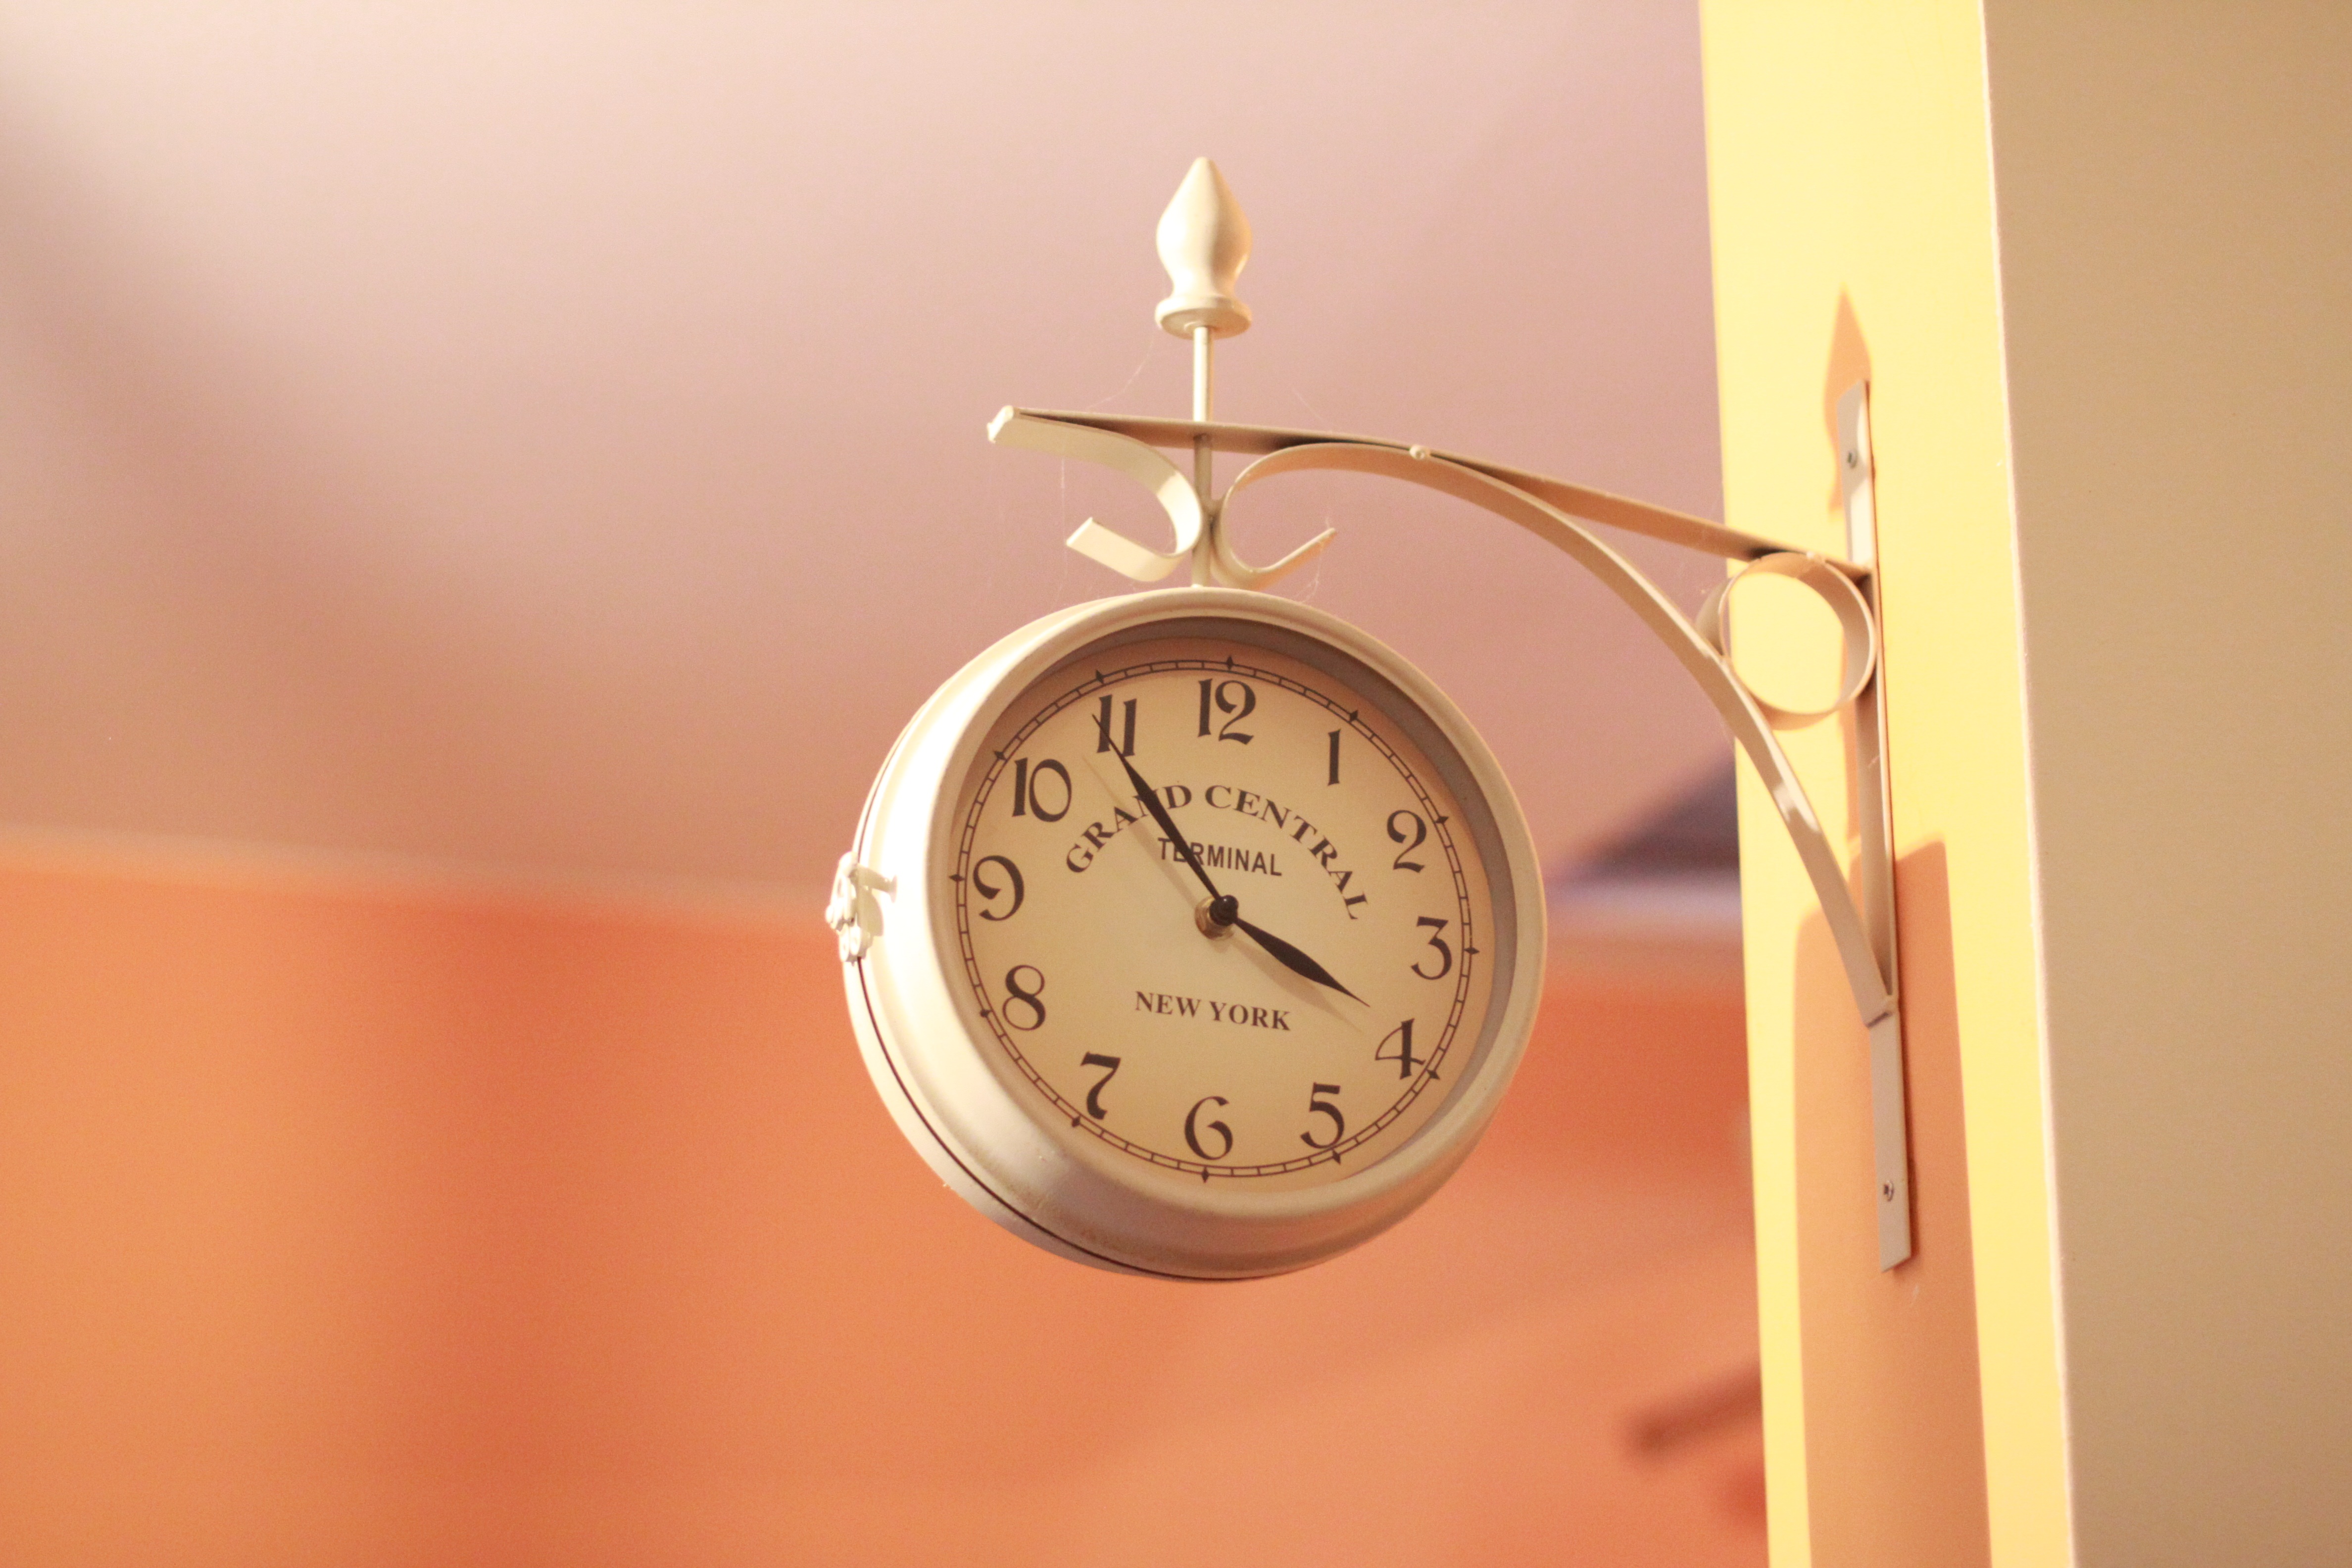
hand, clock, time, wall, lighting, decor, minute, wall clock, hours, elapsed time, measurement of time, clock shield, clock tips, large clock, external clock